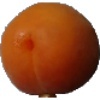
Label: Apricot 1